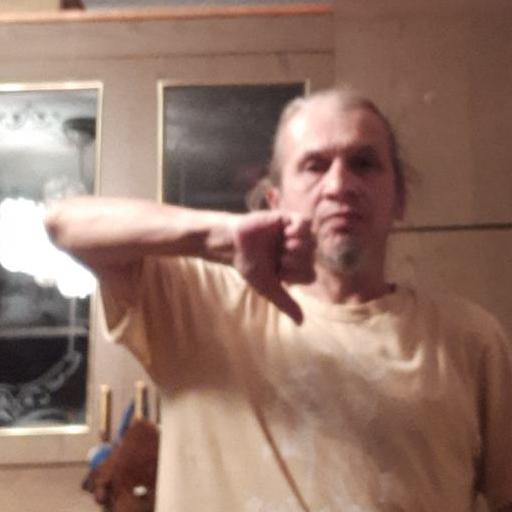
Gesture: dislike